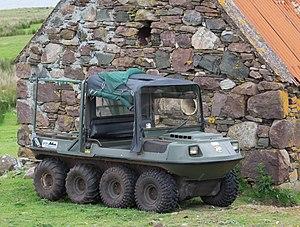
ARGO souvent désignée par l'acronyme ARGO ATV pour "All terrain vehicle", est une entreprise canadienne de véhicules tout-terrain amphibies fondée sous le nom de Ontario Drive and Gear Limited en 1962 à Kitchener, Ontario. Son siège actuel est à New Hamburg, Ontario.